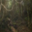
Label: forest